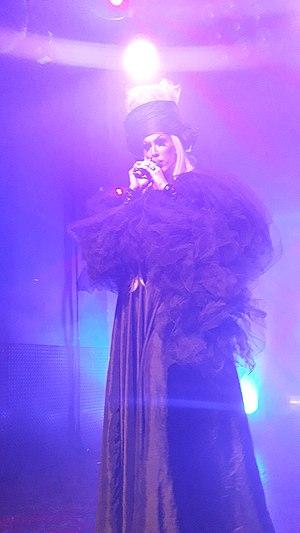
Alaska Thunderfuck 5000 aux Étoiles à Paris le 26 mars 2019.
Alaska Thunderfuck 5000, aussi connu sous le nom d'Alaska Thunderfuck ou Alaska Thunderfvck, ou Alaska 5000, est le nom de scène de Justin Honard, une drag queen connue pour sa participation à l'émission de télévision RuPaul's Drag Race.